Two Together Railcard

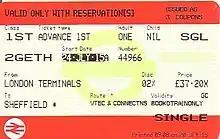
Ticket with two together railcard code

On the APTIS, PORTIS/SPORTIS and other computerised ticket issuing systems, a "status code" field is provided on each ticket issued. This is left blank if an adult is travelling at full (undiscounted) fare; but if any discount or other special condition applies, a code of up to five letters appears. The status code 2GETH is used to identify a ticket bought with a Two Together Railcard.